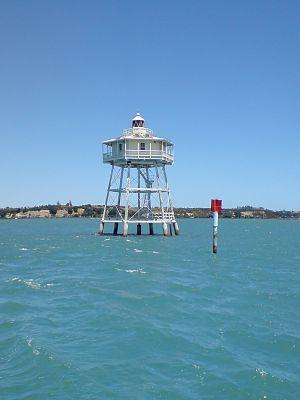
Le phare de Bean Rock est un phare situé à l'entrée du port d'Auckland, dans la région d'Auckland, en Nouvelle-Zélande.
Un phare est un système de signalisation employé, soit dans le domaine maritime, soit dans le domaine aéronautique.